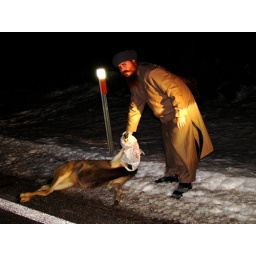
I am removing a 100lb deer from the middle of the road that was hit by a car earlier